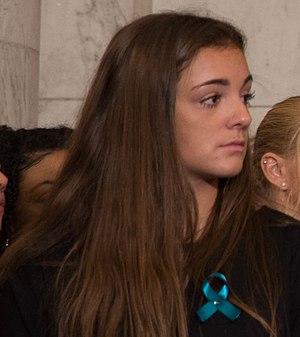
Margaret Nichols, dite Maggie Nichols, est une gymnaste artistique américaine, née le 12 septembre 1997 à Little Canada.